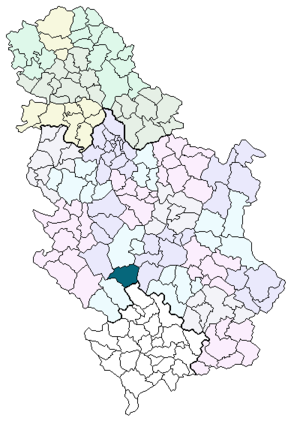
Raška est une ville et une municipalité de Serbie situées dans le district de Raška. Au recensement de 2011, la ville comptait 6 574 habitants et la municipalité dont elle est le centre 24 680.